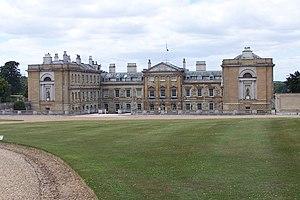
L'abbaye de Woburn près de Woburn, dans le Bedfordshire en Angleterre, est une ancienne abbaye et actuel château, le siège du duc de Bedford et la localisation du Woburn Safari Park.